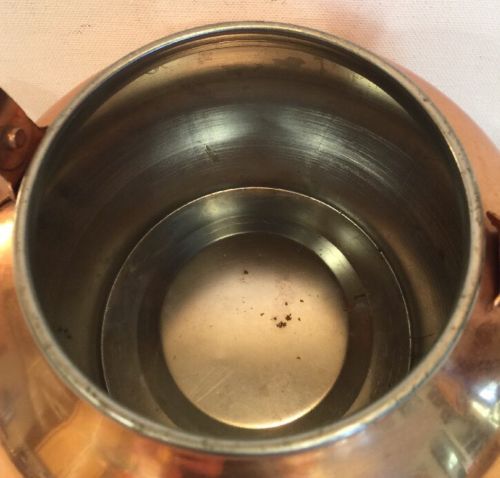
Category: kettle